Telemark Museum

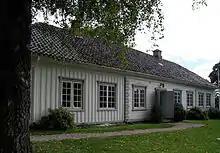
Venstøp main building

Henrik Ibsen Museum is on the site of the Venstøp farm in Gjerpen, 5 km from the center of Skien. In 1835 the Ibsen family moved out to Venstøp and stayed there for 7 years. This is where playwright Henrik Ibsen lived starting when he was 7 until he was 15 years old. The museum mainly focuses on the themes of childhood, adolescence and schooling, and shows how much this period of life actually meant to Ibsen's life and later work.